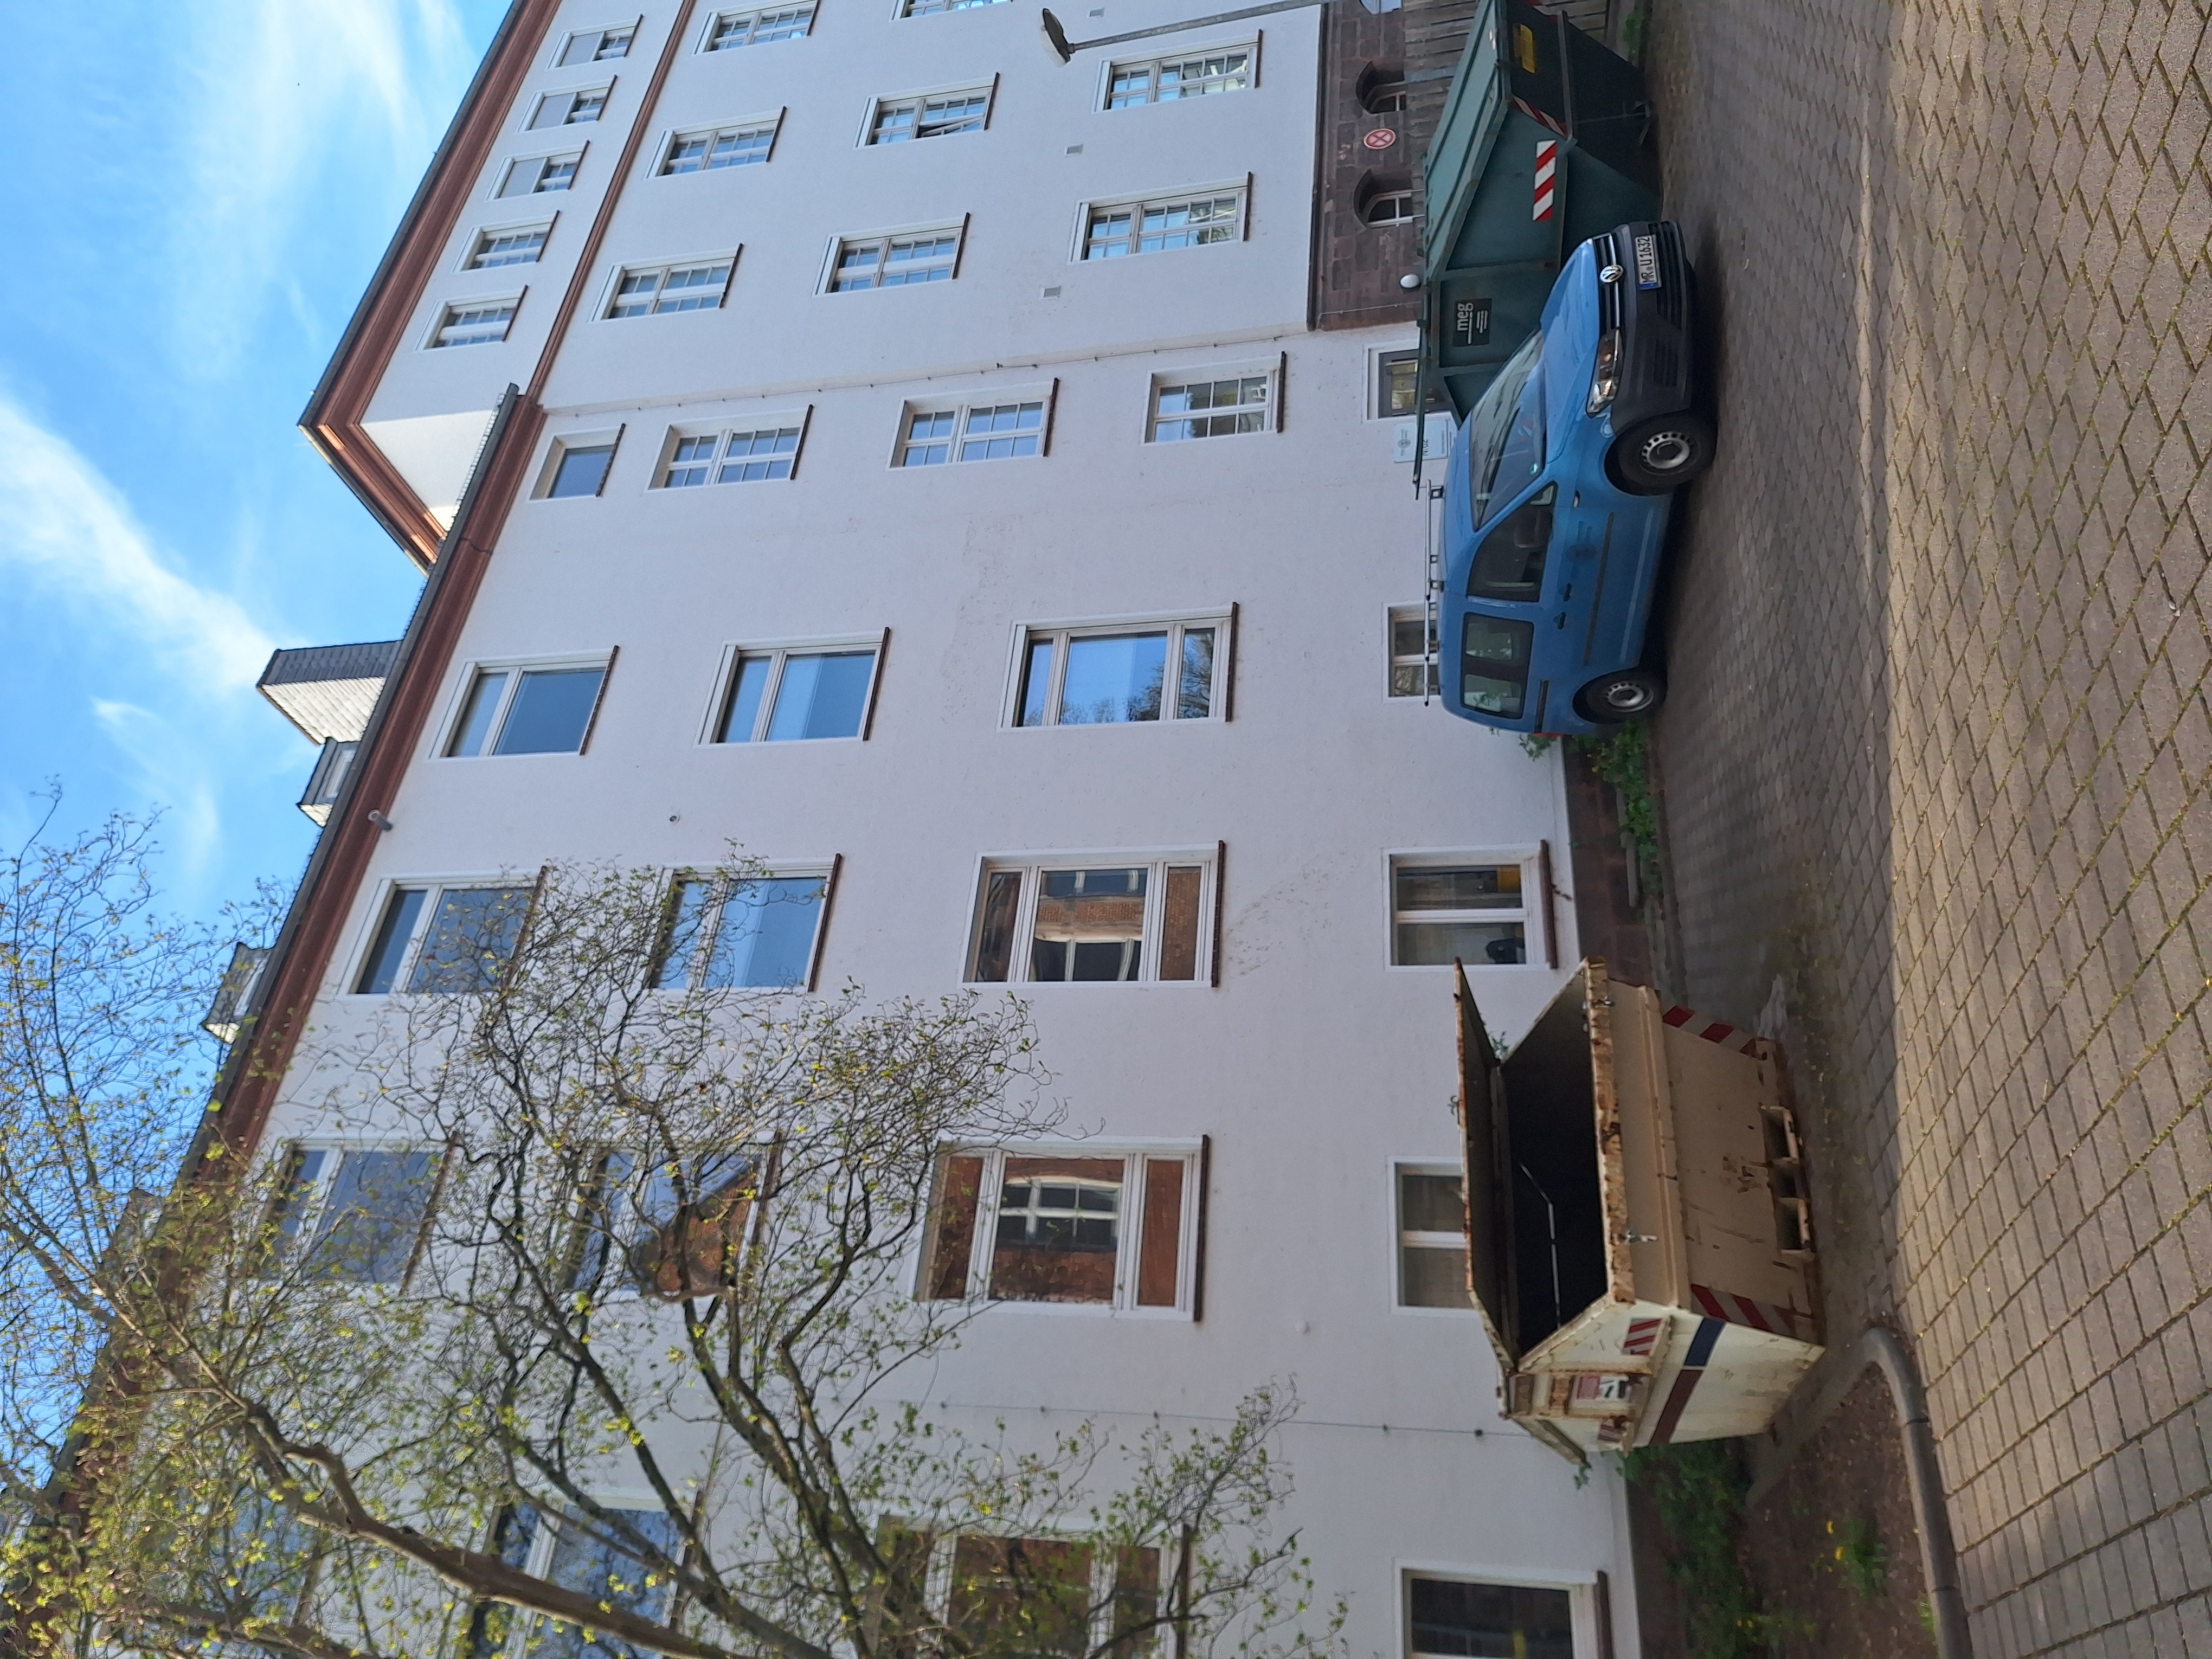
Building: Robert-Koch-Straße 4